Aquascaping

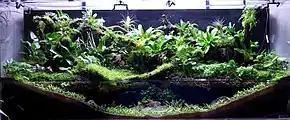
A paludarium

A paludarium is an aquarium that combines water and land inside the same environment. These designs can represent habitats including tropical rainforests, jungles, riverbanks, bogs, or even the beach. In a paludarium, part of the aquarium is underwater, and part is above water. Substrate is built up so that some "land" regions are raised above the waterline, and the tank is only partially filled with water. This allows plants, such as "Cyperus alternifolius" and "Spathiphyllum wallisii", as well as various "Anubias" and some bromeliads, to grow emersed, with their roots underwater but their tops in the air, as well as completely submersed. In some configurations, plants that float on the surface of the water, such as "Eichhornia crassipes" and "Pistia stratiotes", can be displayed to full advantage. Unlike other aquarium setups, paludariums are particularly well-suited to keeping amphibians.